Albanian Ionian Sea Coast

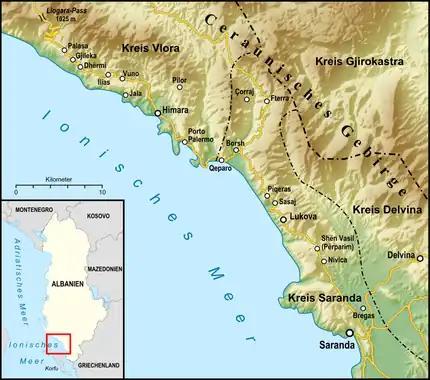
Topographical map of the Albanian Riviera.

The coastline covers an extensive part of the Ceraunian Mountains, which extends parallel immediately along the Ionian Sea, starting at Sarandë, running for over 100 kilometers in a southeast–northwest direction along the Albanian Riviera, to Orikum. The mountainous interior is fragmented into several massifs often reaching 2,000 metres above the Adriatic. This unique mountainous structure reaches its highest point at Maja e Çikës, and is full of wide and steep terraces that slope down towards the sea. The extreme southern region has a flat and shallow character with the presence of Lake Butrint that was formed during the quaternary period.